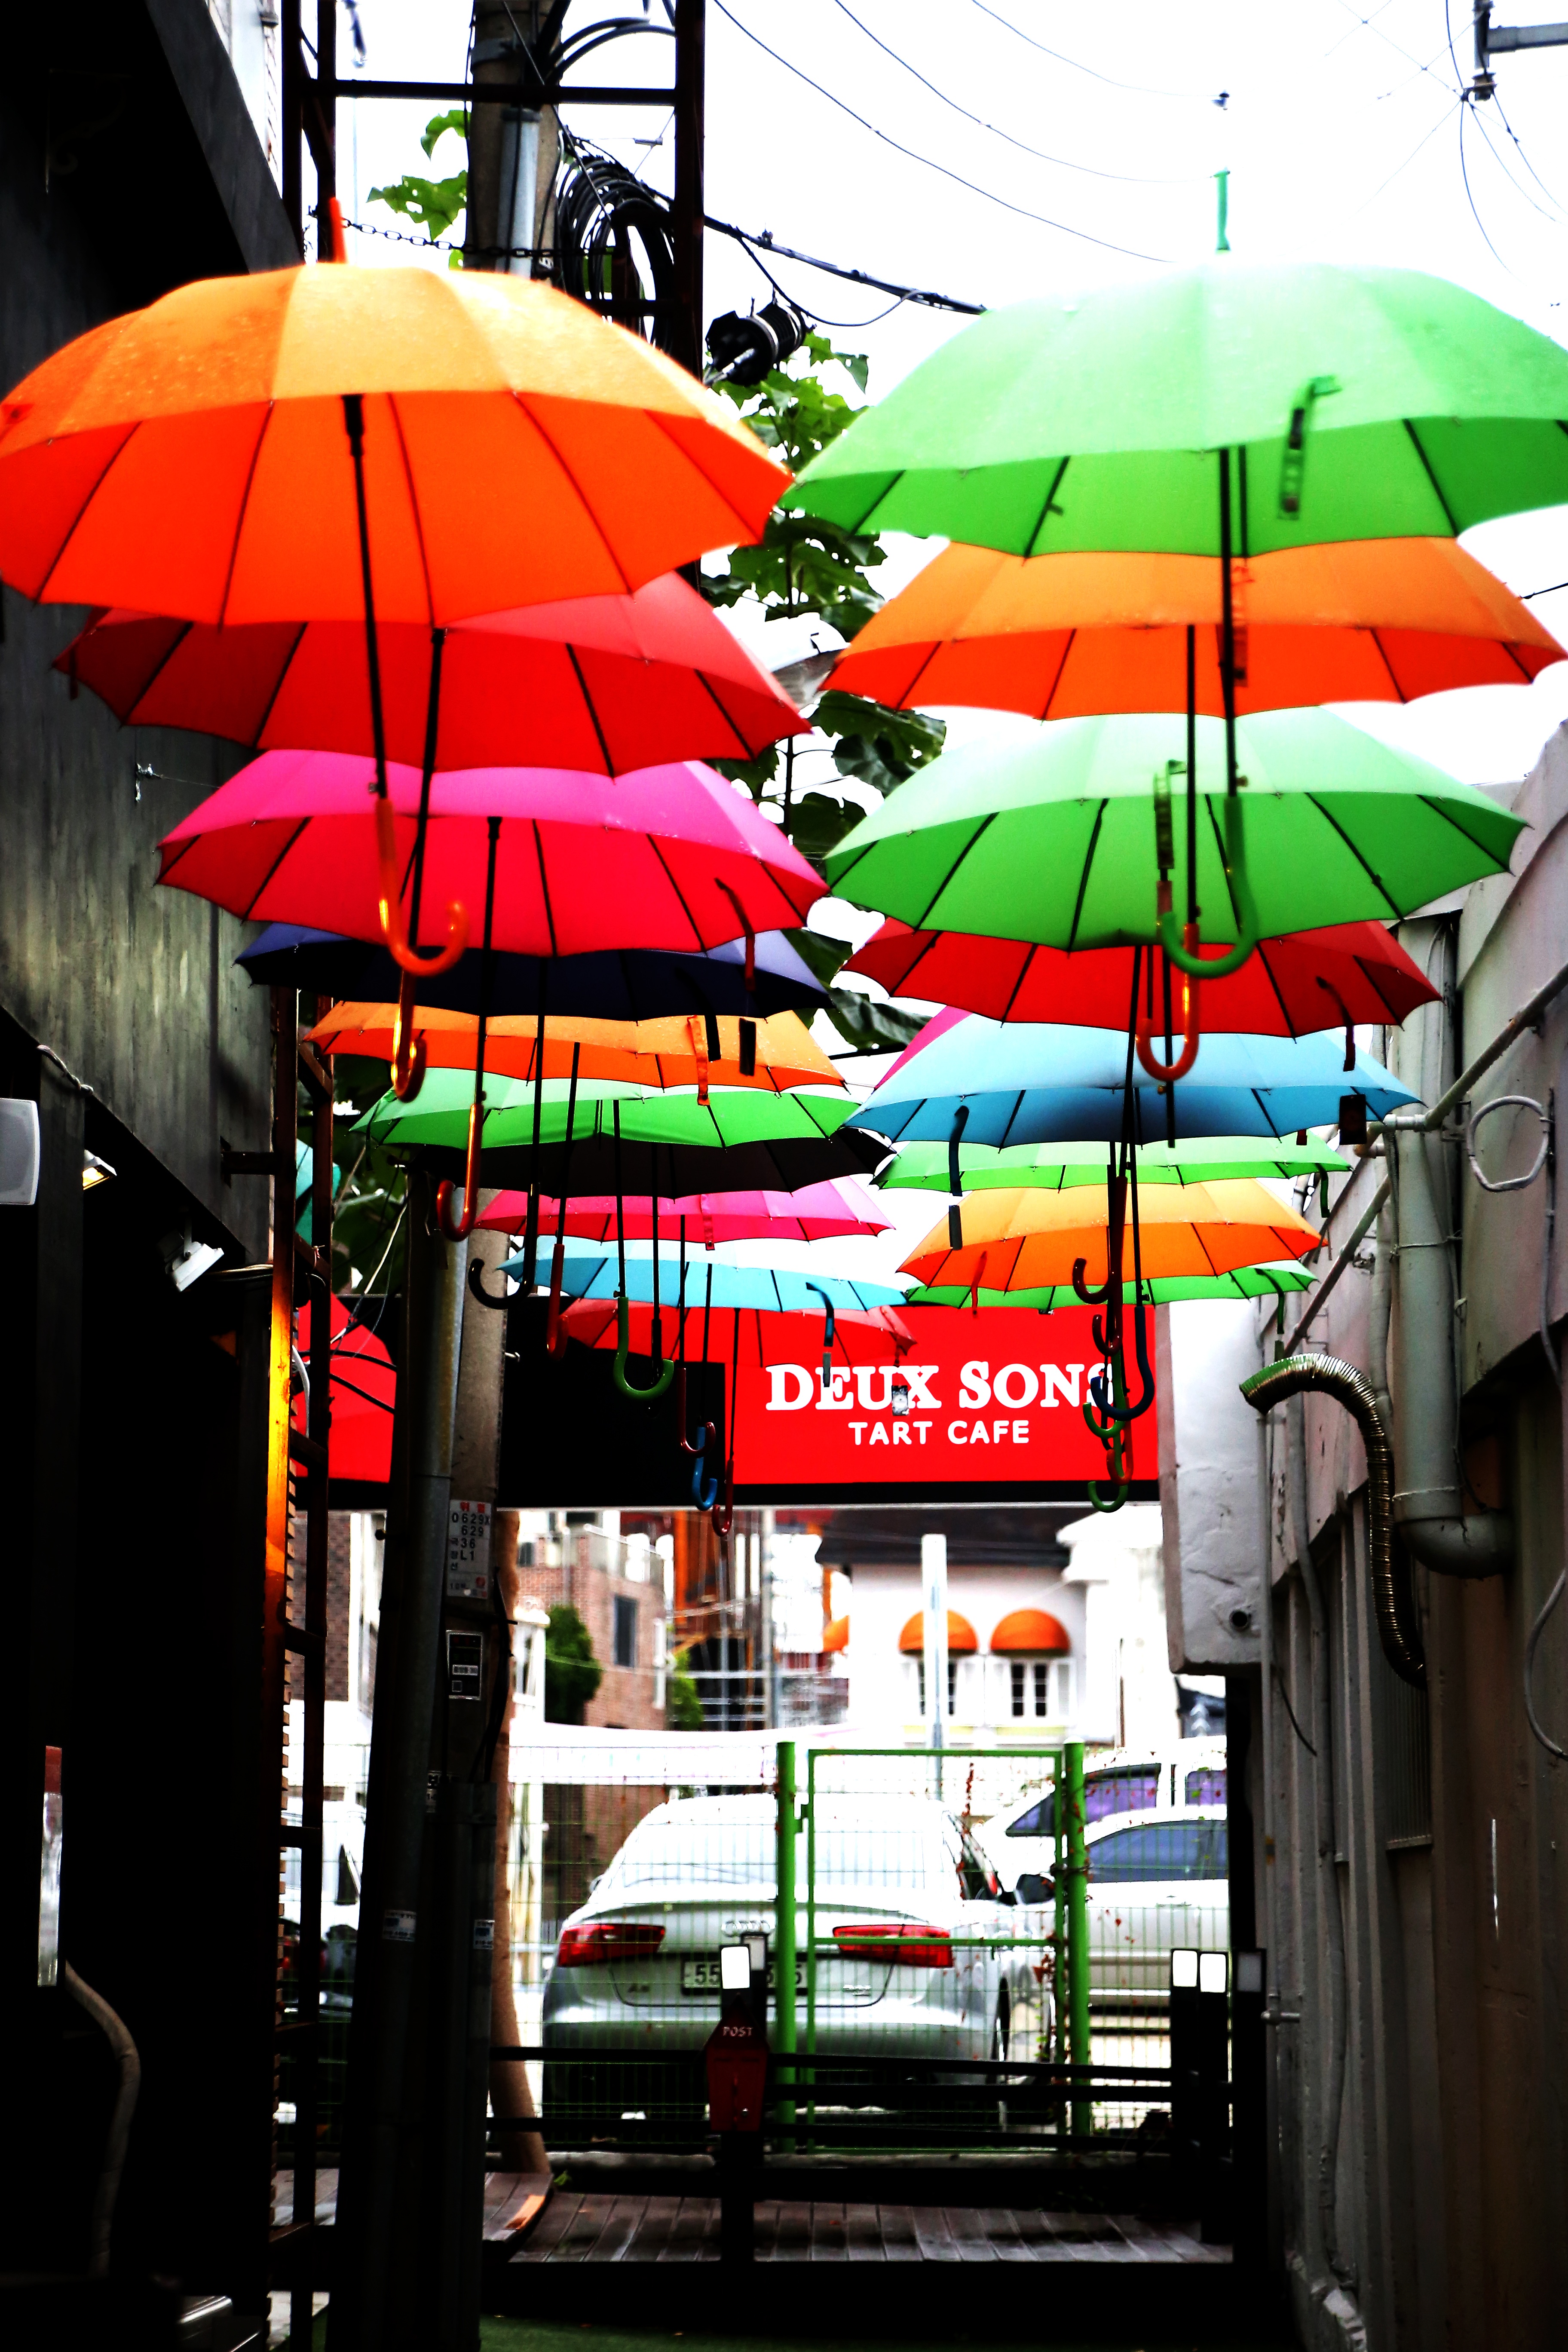
umbrella, color